Sky position (RA, Dec in degrees): 174.391, 10.183
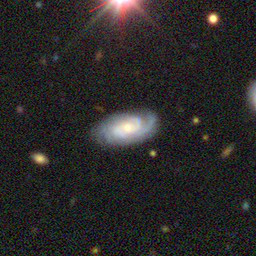
Galaxy morphology: Unbarred Tight Spiral Galaxies